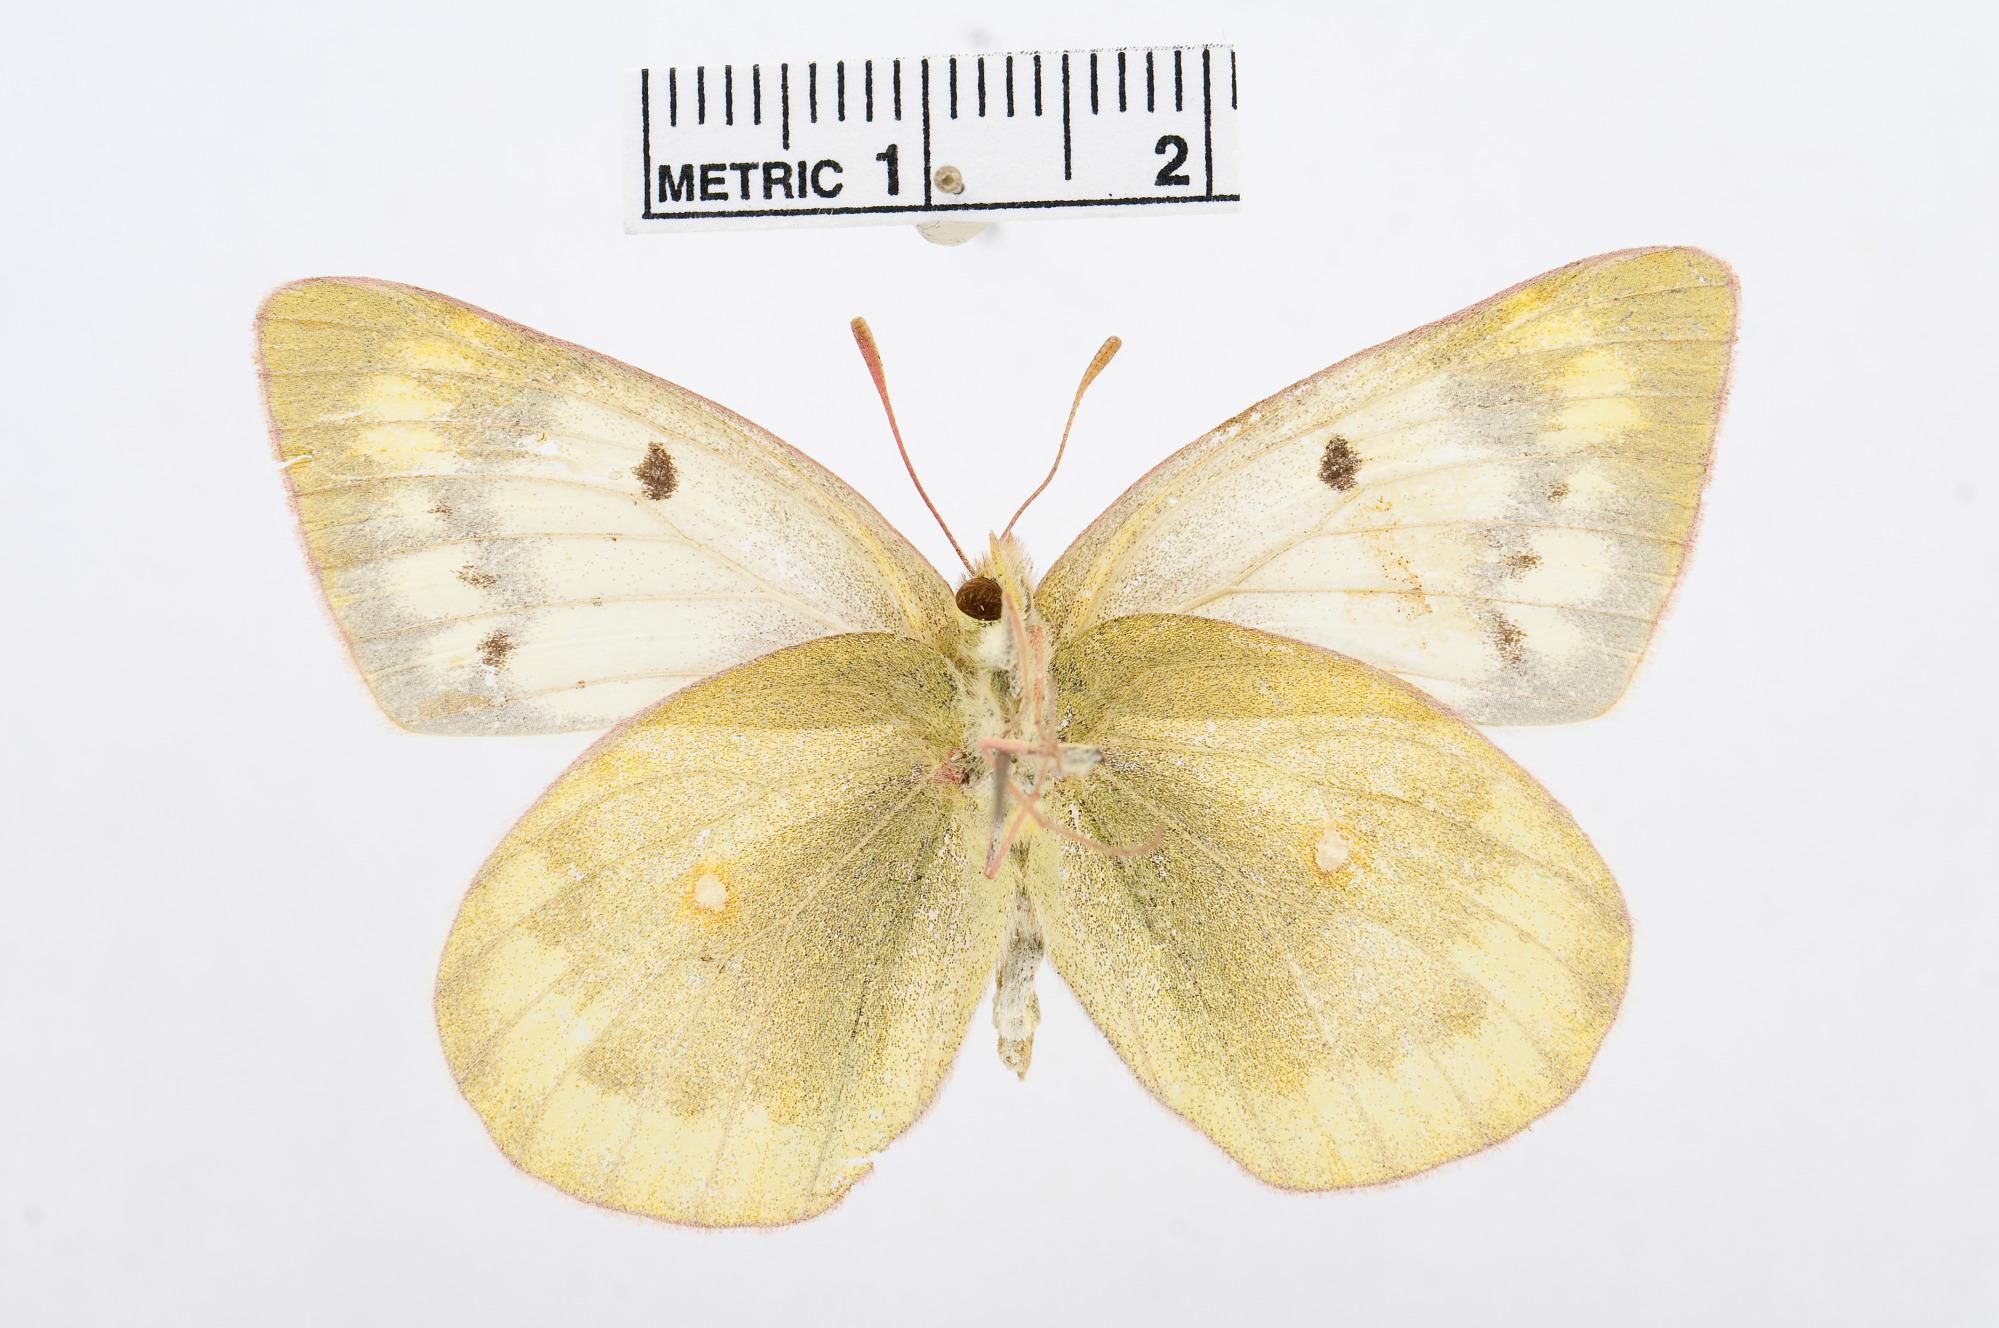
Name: Colias chlorocoma
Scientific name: Colias chlorocoma
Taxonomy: Animalia, Arthropoda, Hexapoda, Insecta, Lepidoptera, Pieridae, Coliadinae